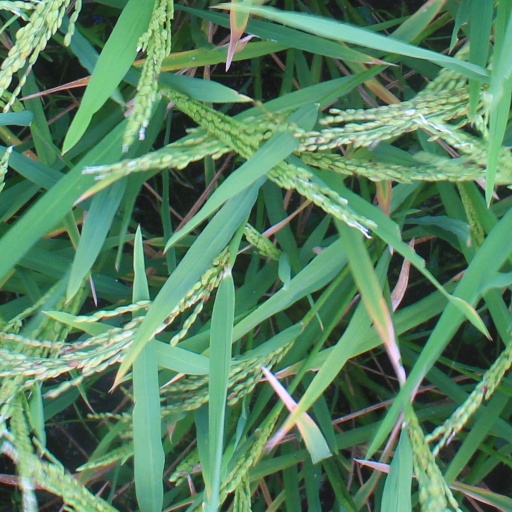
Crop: rice